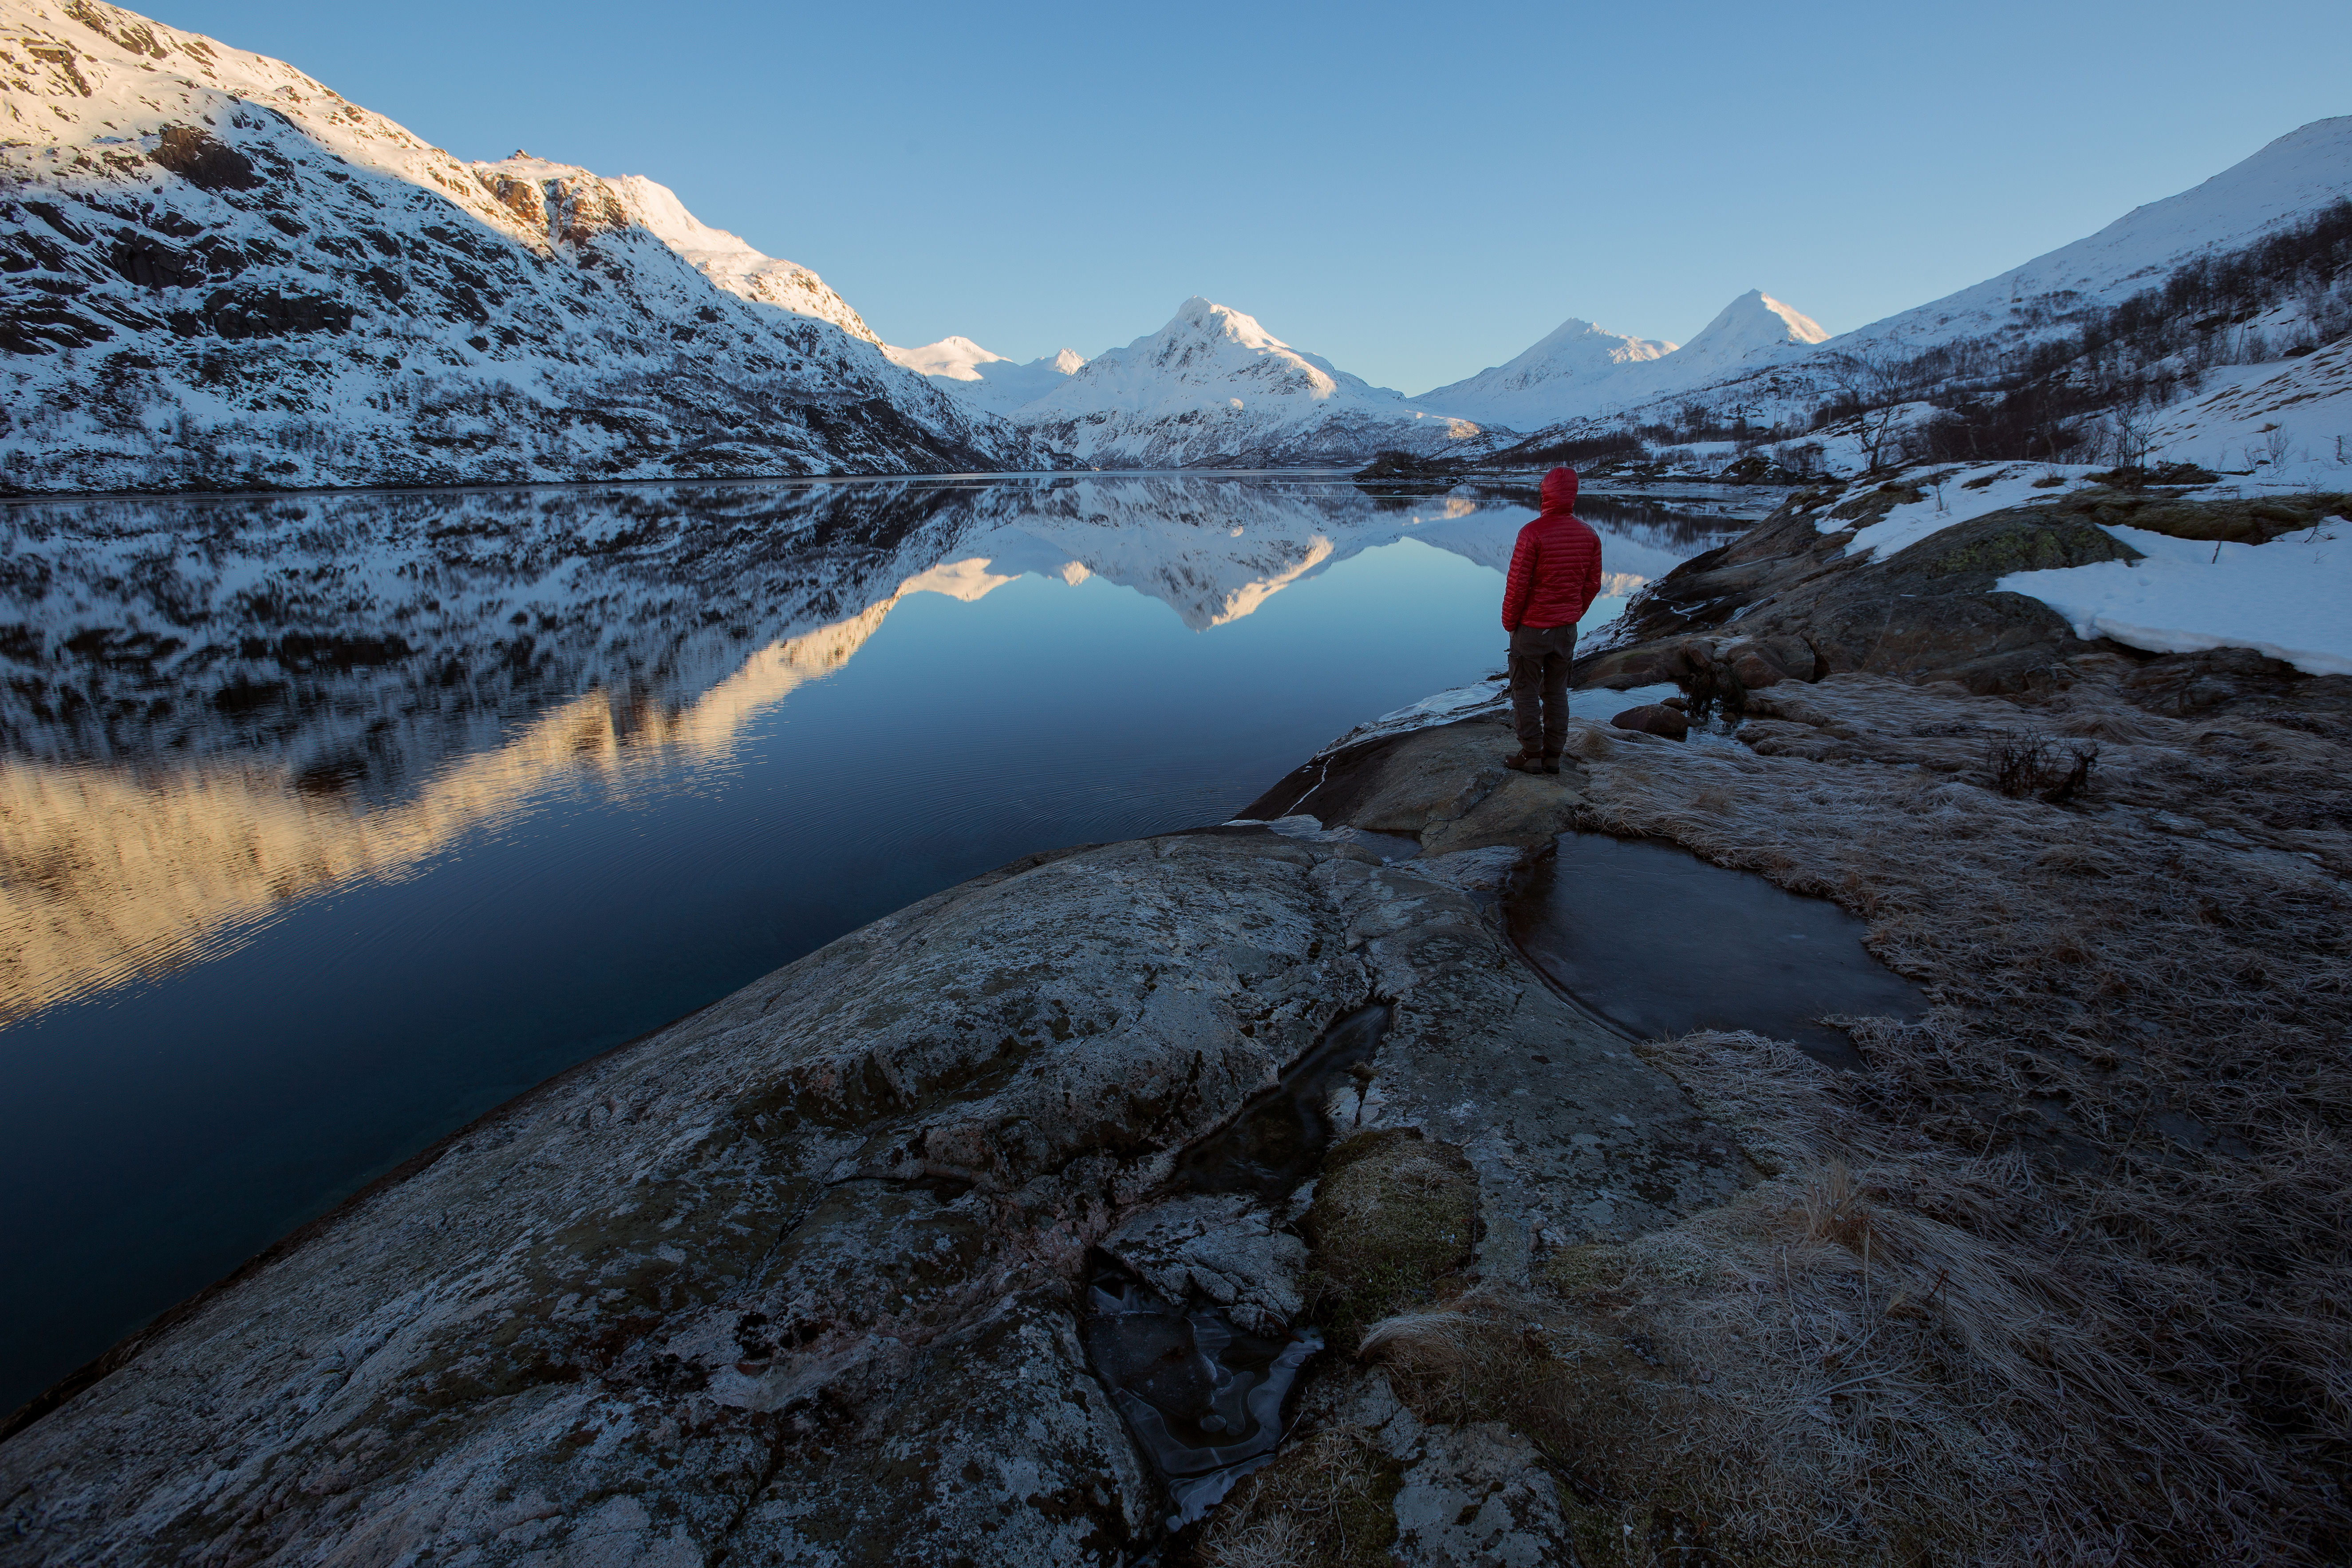
man, water, nature, wilderness, walking, person, mountain, snow, cold, winter, lake, adventure, mountain range, ice, scenic, glacier, extreme sport, ridge, snow capped, summit, mountaineering, mountains, alps, fell, landform, geographical feature, mountainous landforms, glacial landform, geological phenomenon